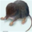
Label: shrew